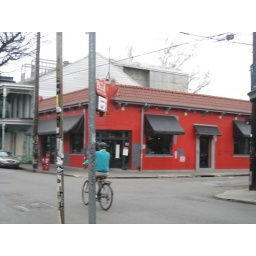
Guy in teal shirt on a bike